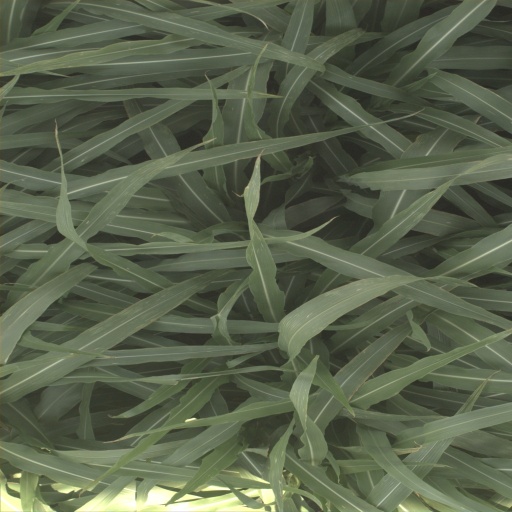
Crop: sorghum